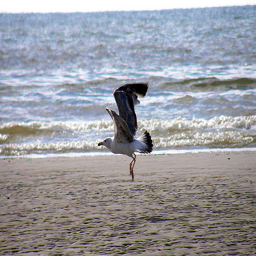
A bird flying over a beach next to the ocean
The large bird is flying low to the beach by the water.
A seagull flying low over a sandy beach.
A bird flying over the top of a sandy beach.
SEA GULL FLYING OVER THE WATER APPEARING TO BE LANDING